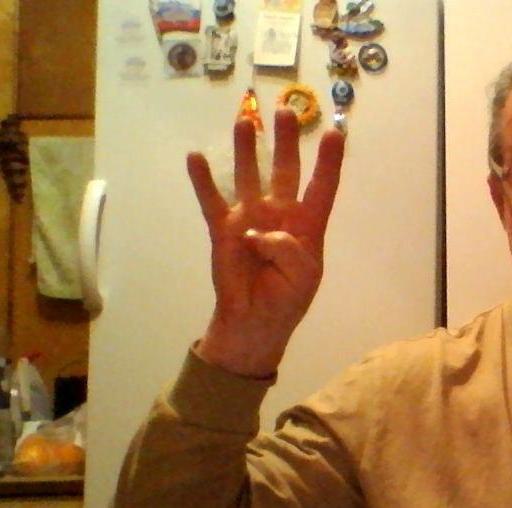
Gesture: four